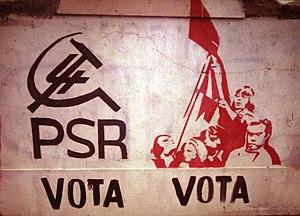
Le Parti socialiste révolutionnaire était un parti politique portugais de gauche fondé en 1978.